Dan Clark (motivational speaker)

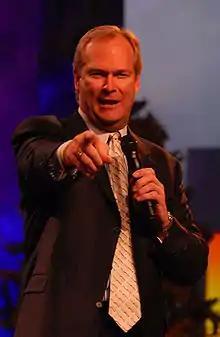

Dan Clark (born March 14, 1955) is an American professional motivational speaker, author, and CEO of Clark Success Systems. Clark is also on the International Board of Governors of Operation Smile and on the National Advisory Board for Operation Kids. Clark is the author of twenty-one books.